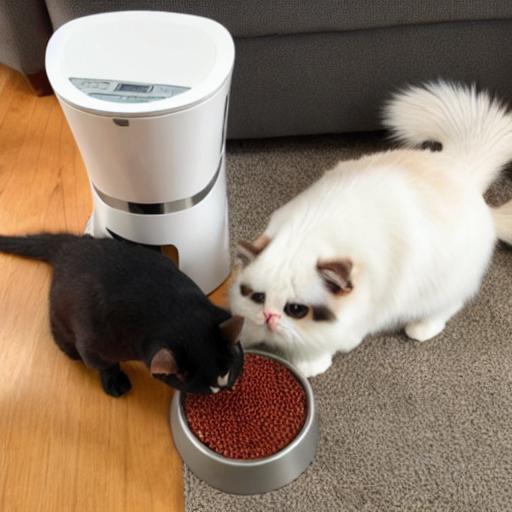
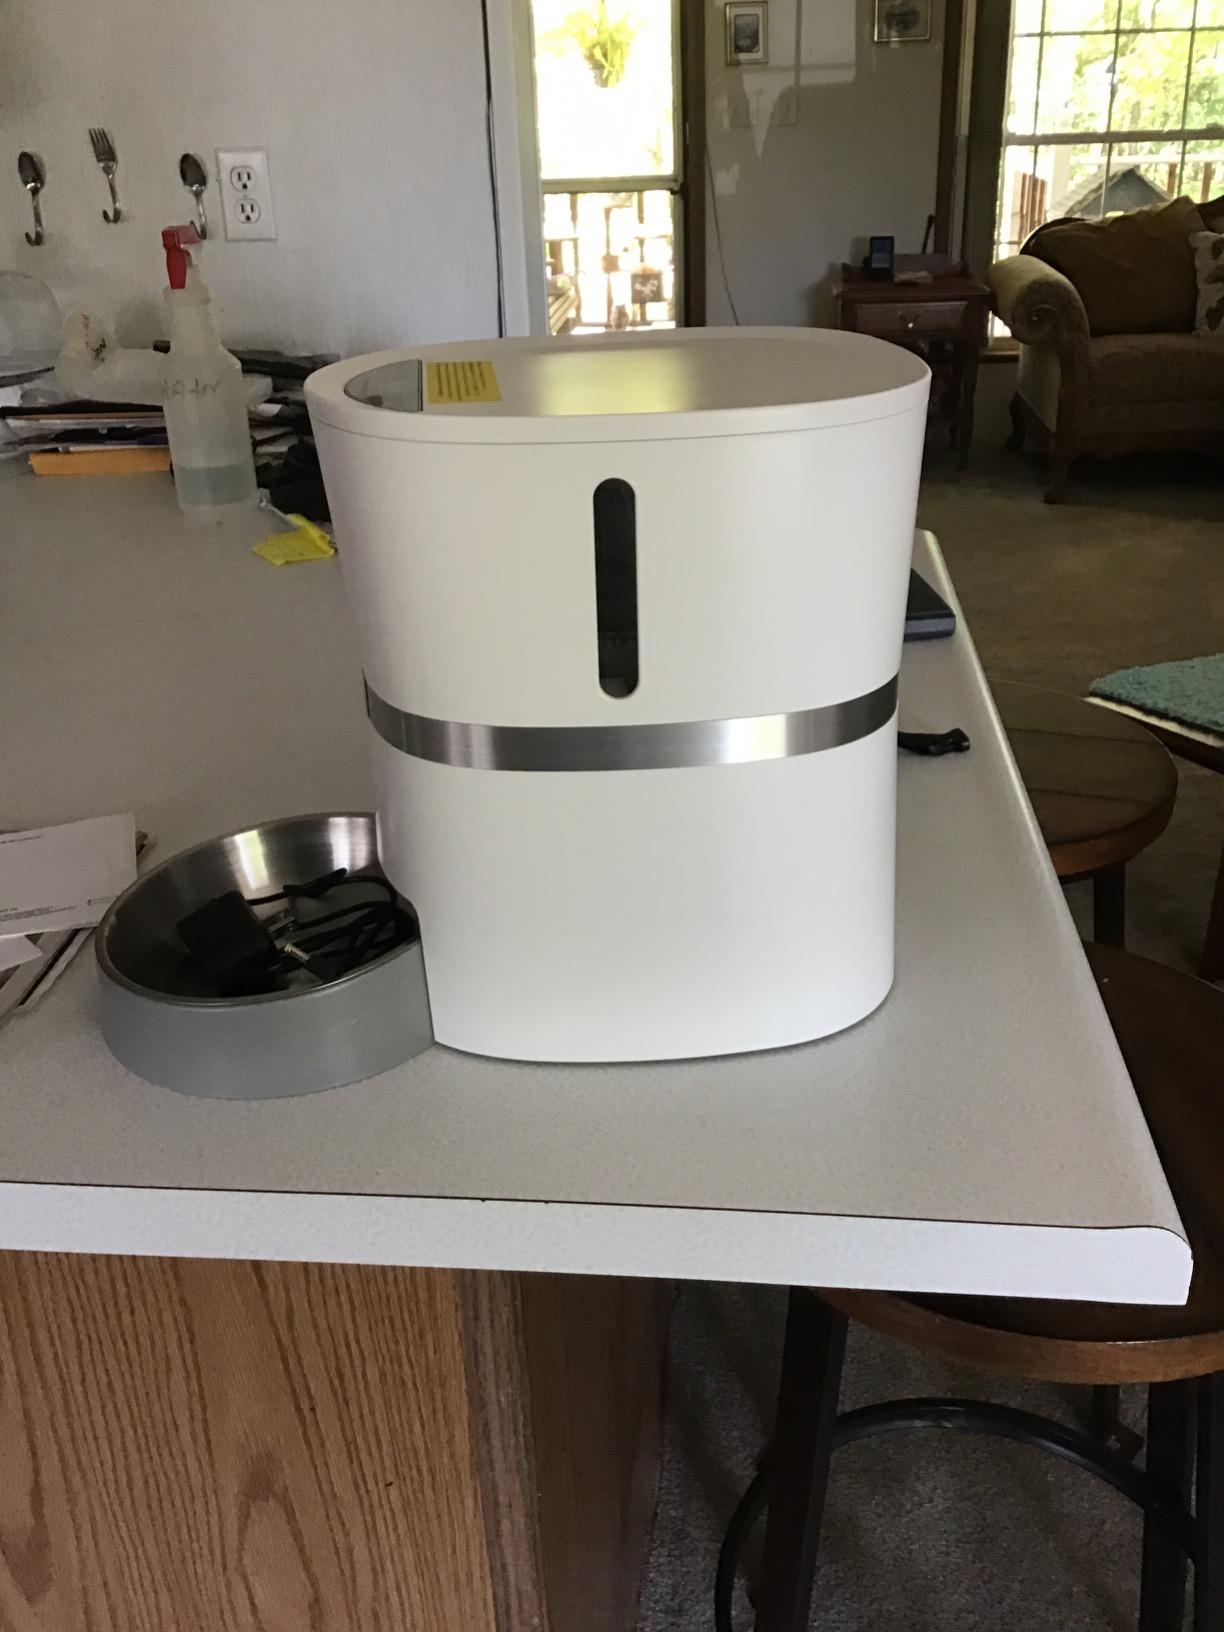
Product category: items_feeder
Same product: no